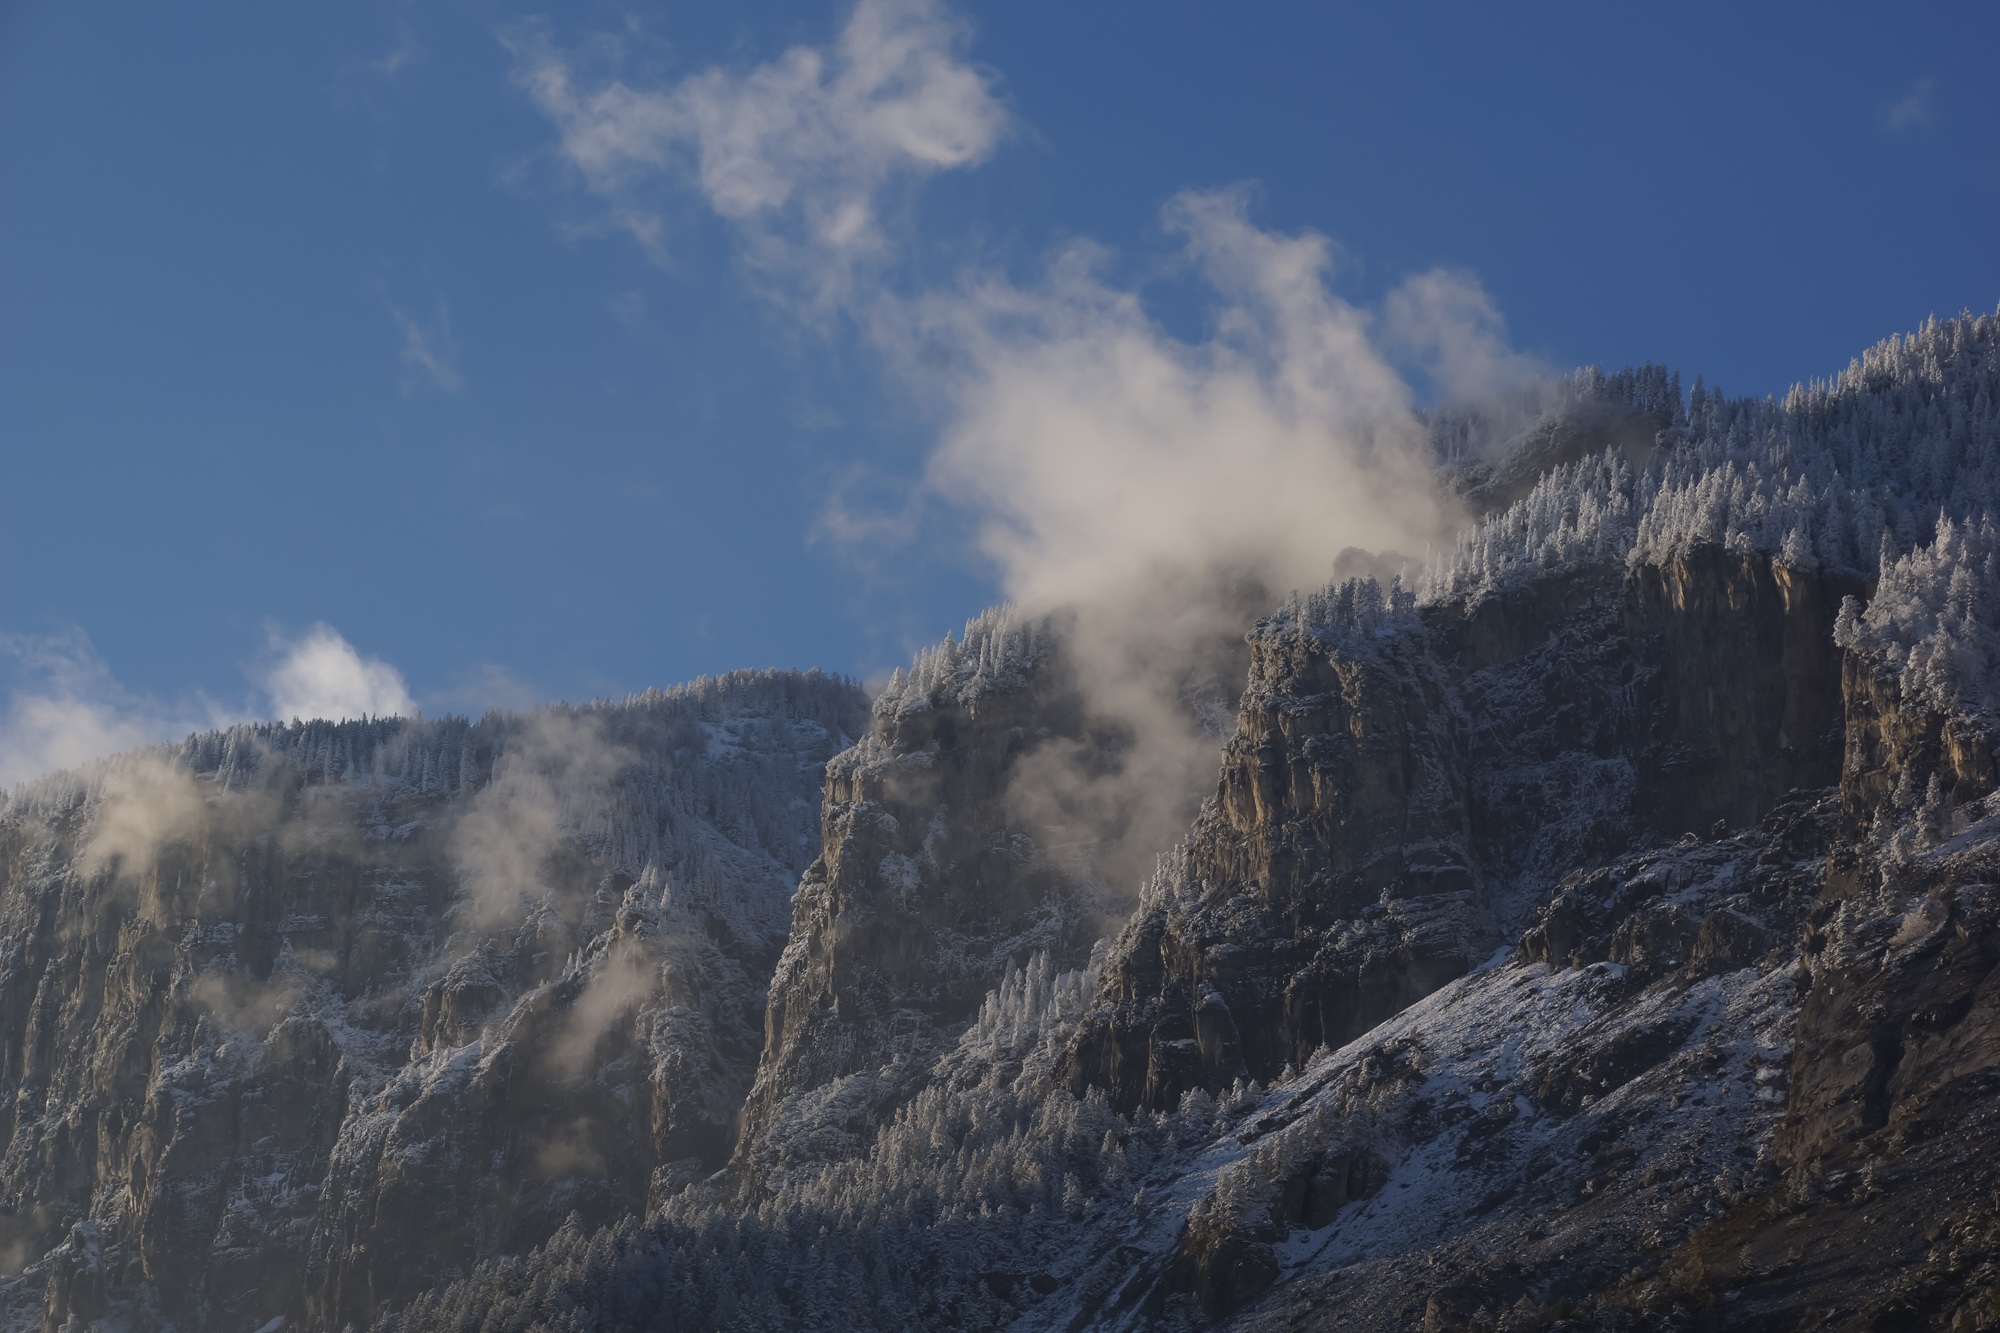
landscape, tree, nature, forest, rock, wilderness, mountain, snow, winter, cloud, sky, fog, sunlight, morning, hill, mountain range, weather, haze, alpine, terrain, season, ridge, summit, clouds, mountains, alps, plateau, landform, geographical feature, atmospheric phenomenon, mountainous landforms